Facet theory

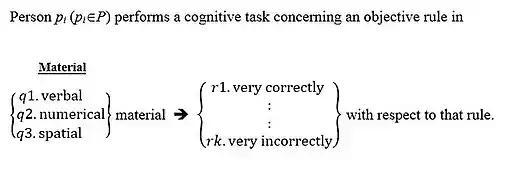
Mapping Sentence 1. A Framework for Observing Intelligence

The mapping sentence serves as a unified semantic device for specifying the system of intelligence test items, according to the present conceptualization. Its content facet, the material facet, may now serve as a classification of intelligence test items to be considered. Thus, in designing observations, a stratified sampling of items is afforded by ensuring an appropriate selection of items from each of the material facet elements; that is, from each class of items: the verbal, the numerical and the spatial.